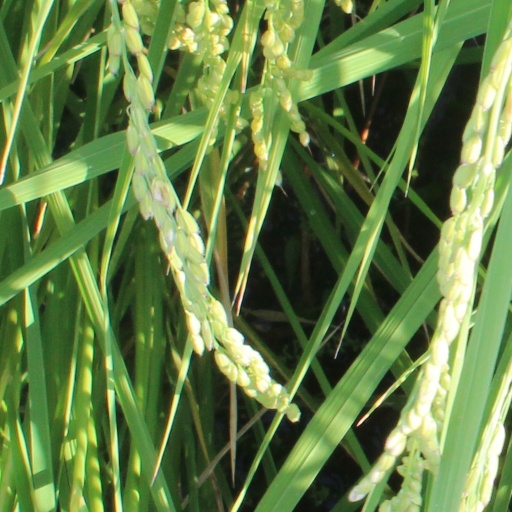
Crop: rice